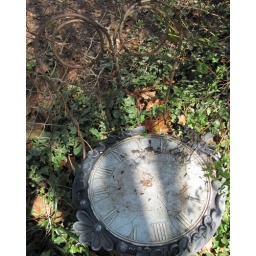
cute little chair in our yard~